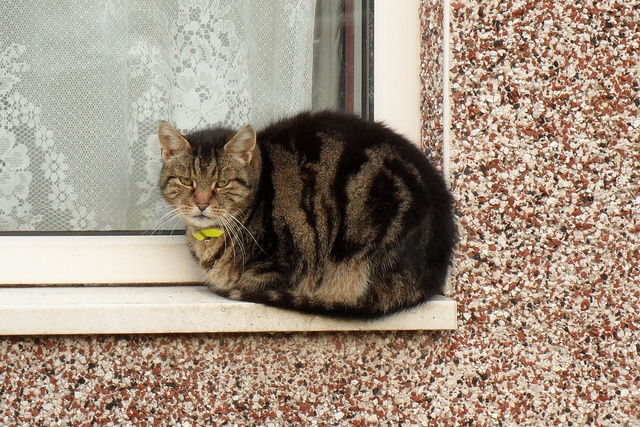
a close up of a cat on a window sill
A cat that is sitting on a window sill.
A cat sitting on a window sill outside.
A cat is perched on the window sill.
A cat sitting on a window sill next to a window.